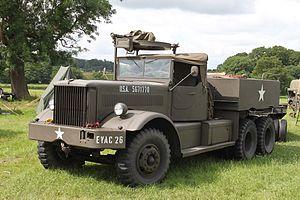
La Diamond T est un fabricant américain de camions et d'automobiles. Il a notamment produit un grand nombre de véhicules pour l'armée des États-Unis.